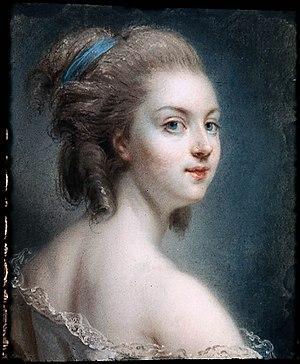
Claude-Jean-Baptiste Hoin, né le 25 juin 1750 à Dijon où il est mort le 16 juillet 1817, est un peintre, dessinateur et miniaturiste français.